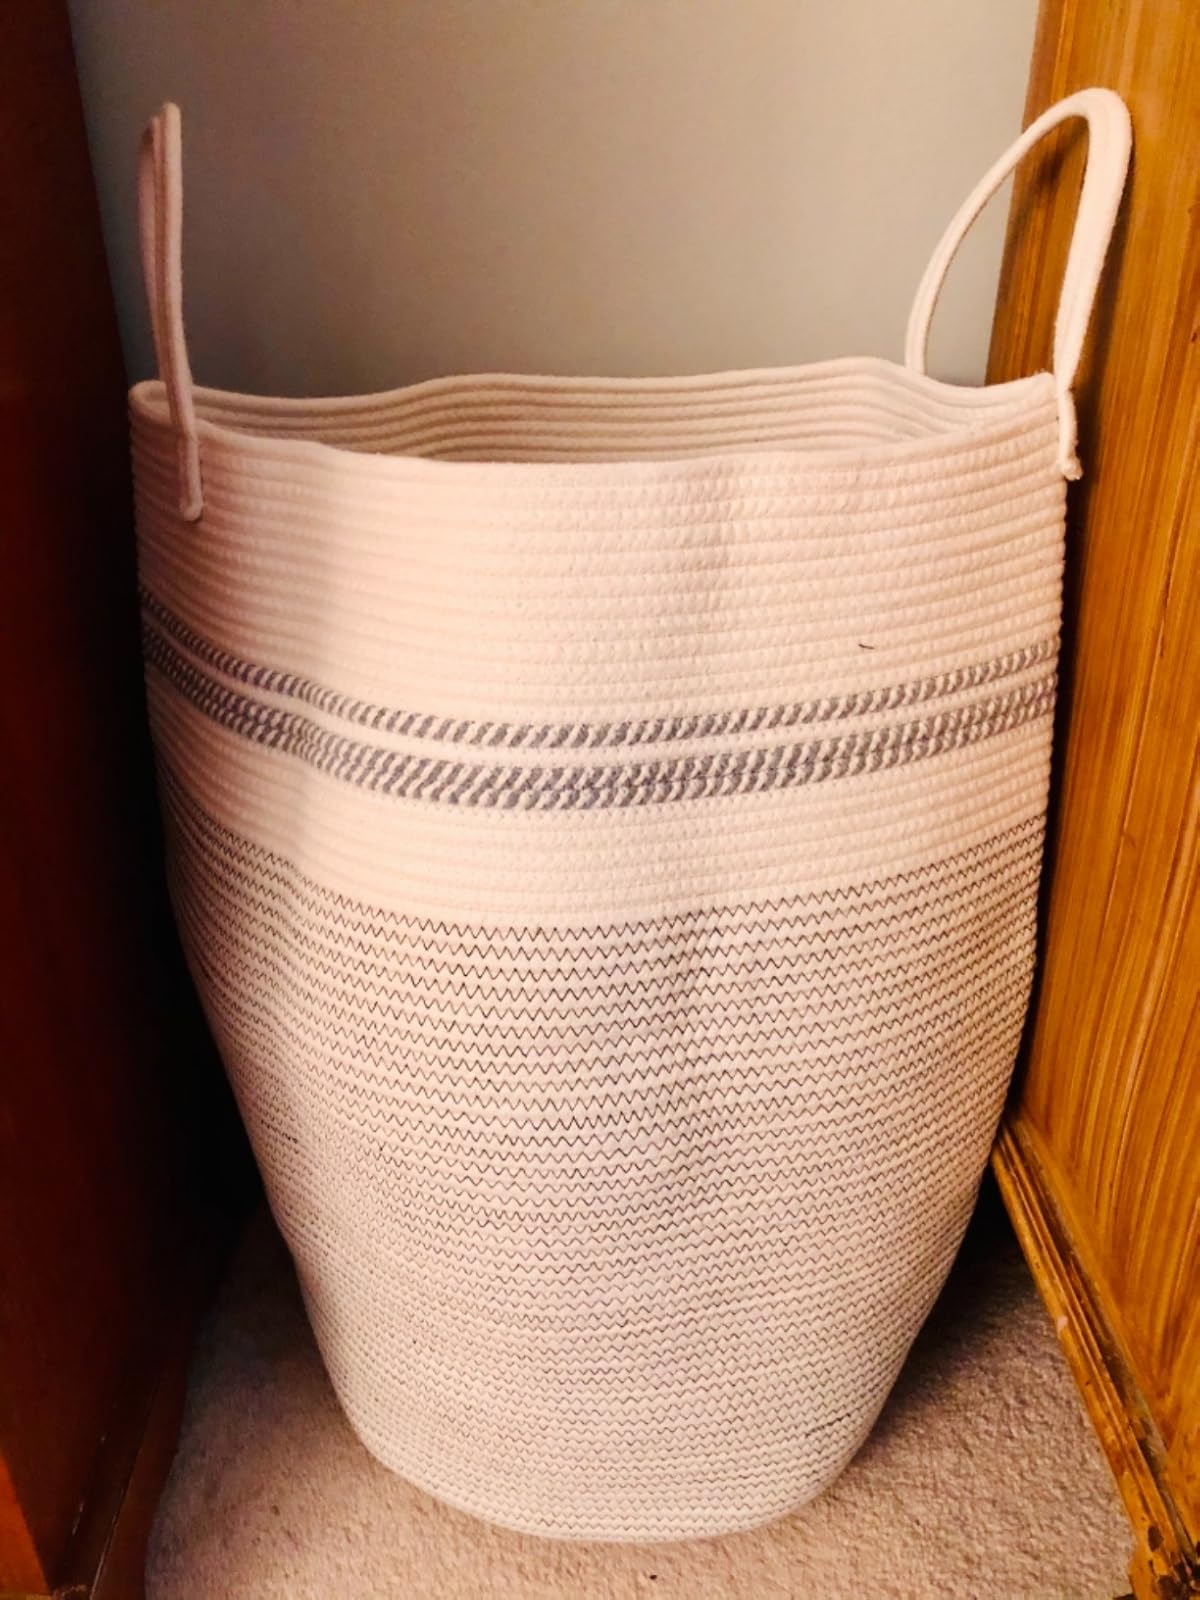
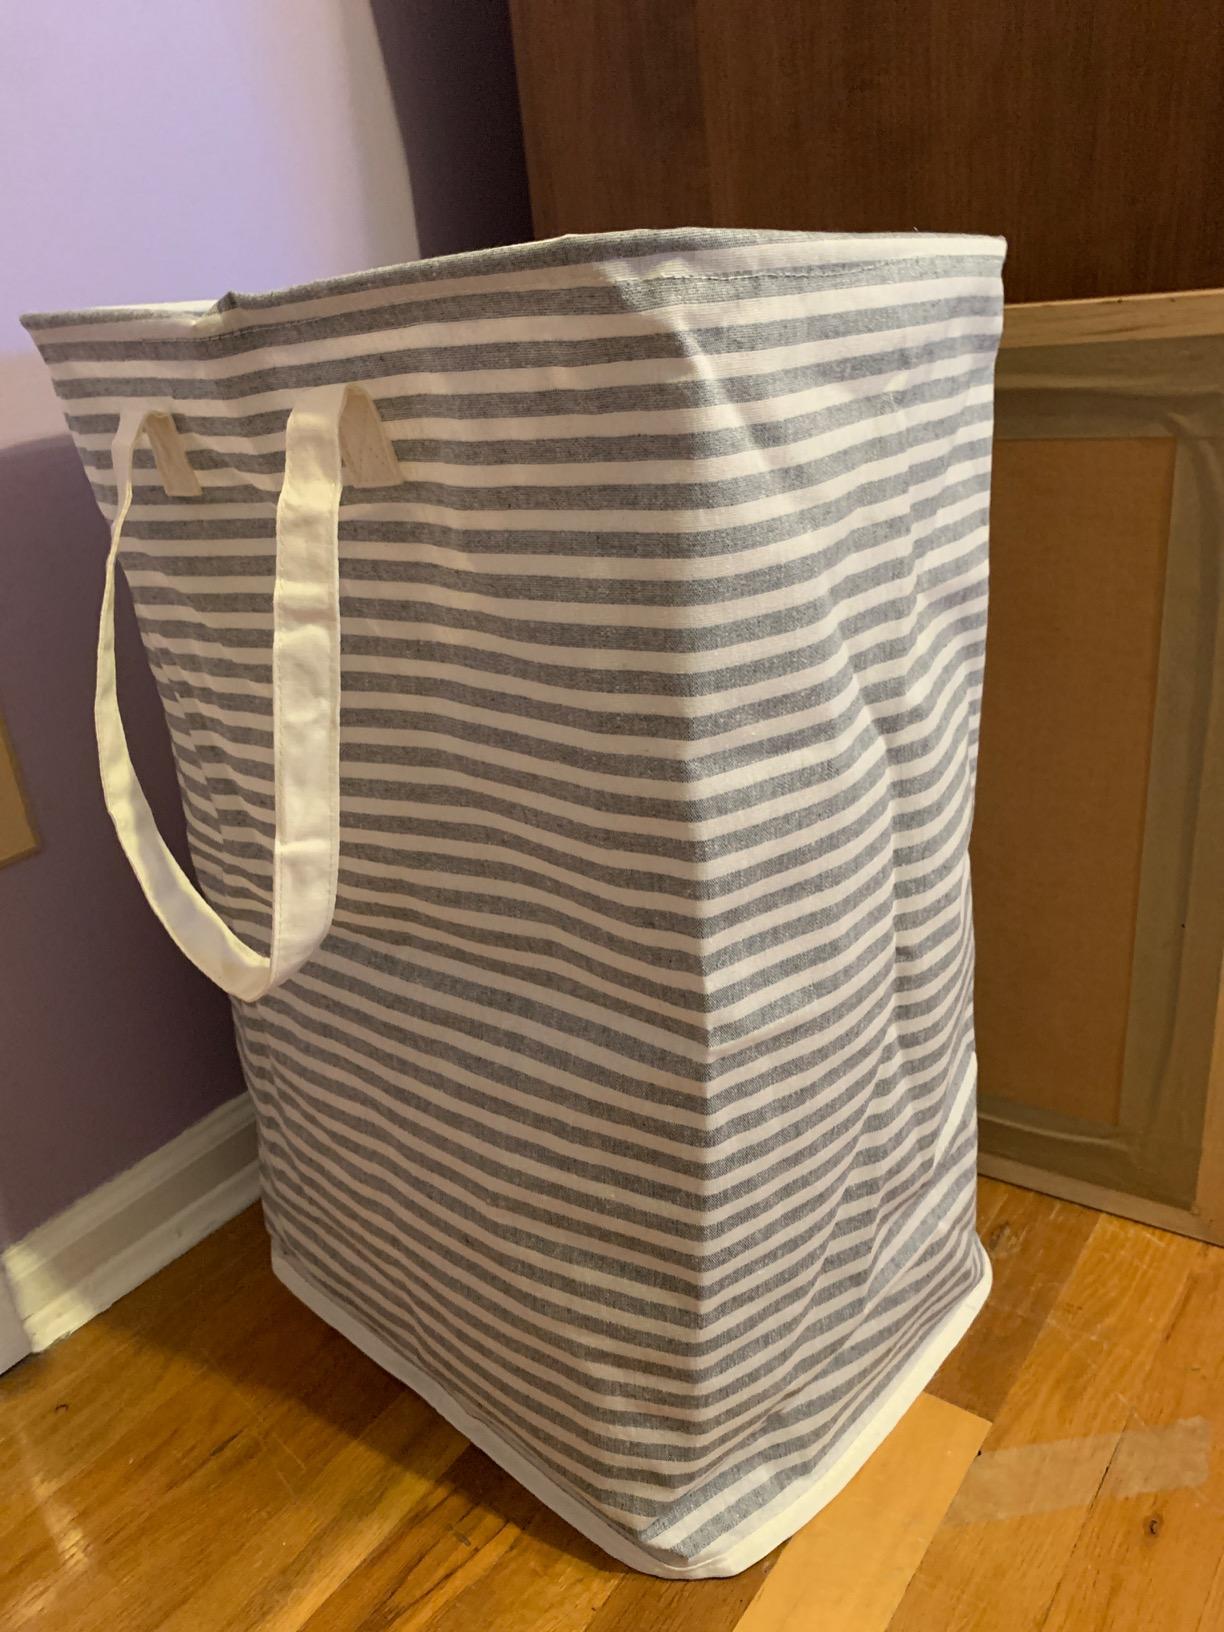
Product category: items_hamper
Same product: no